Eduardo Arce

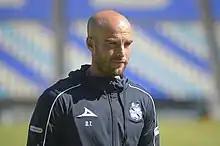
Arce with Puebla in 2022

Eduardo Arce Peña (born 25 January 1989) is a Mexican manager and former professional footballer who is the manager of the Mexico under-20 national team.